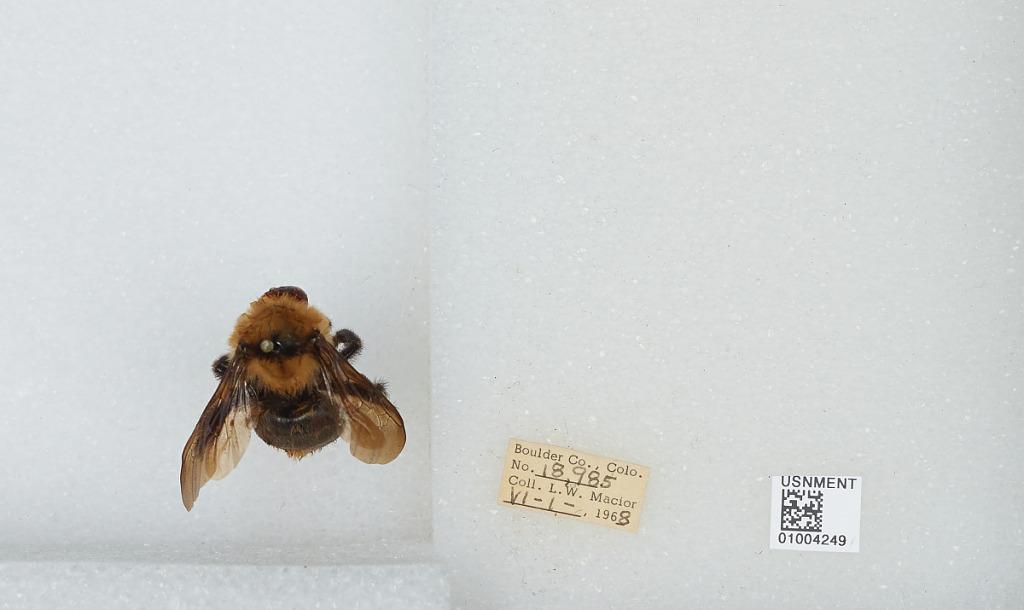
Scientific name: Bombus (Fervidobombus) fervidus fervidus (Fabricius)
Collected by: L. Macior
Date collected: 1968-6-1
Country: United States
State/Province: Colorado
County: Boulder
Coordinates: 40.09, -105.36